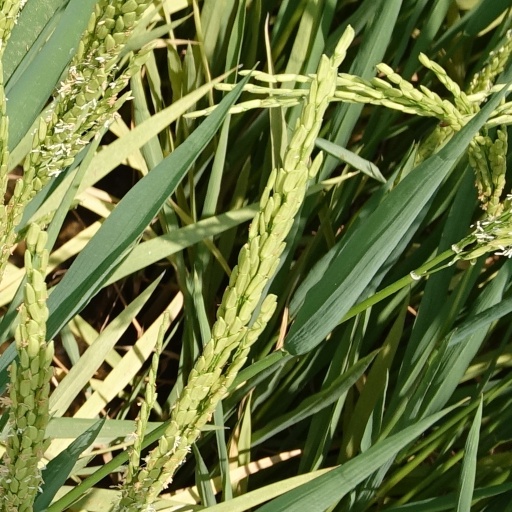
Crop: rice